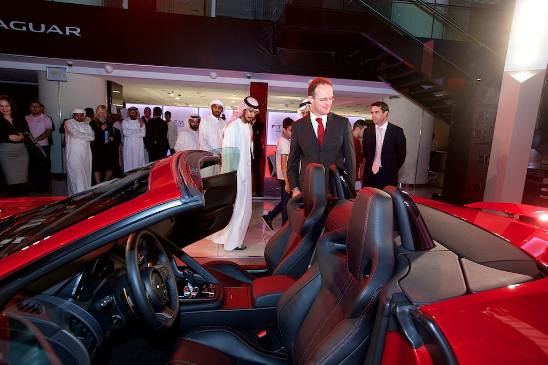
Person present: Yes